Architecture of Aarhus

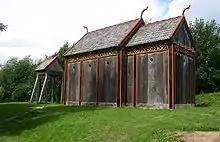
Stave church reconstruction at Moesgård Museum

Archaeological finds indicate that the area around Aarhus may have been inhabited as far back as 100.000 BCE. Stone tools dated to 240.000 BCE have been found in Sønderjylland to the south indicating that the Neanderthals at least strafed the Danish area. More recent artifacts dated to around 100.000 BCE have been found in Himmerland to the north and Lillebælt to the south-east. However, the Weichselian glaciation made it impossible to inhabit most of Denmark between 70.000 BCE and 13.000 BCE as glaciers covered most of peninsular Denmark, including the east coast. Humans returned as the glaciers retreated and evidence points to a hunter gatherer culture until around 4.000 BCE when peoples from the south immigrated north and gradually introduced agriculture. The new agrarian lifestyle meant more permanent settlements and a population boom, starting the Neolithic period.